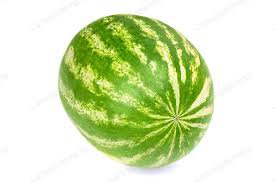
Label: Watermelon